List of butterflies of India (Papilionidae)

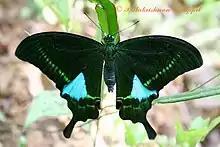

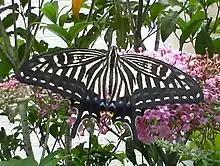

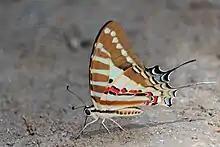

Large strong-flying black butterflies with distinctive colourful markings, most species of which occur along the low elevation forests of the Himalayas while a few species occur in the Western Ghats and some peninsular Indian forests.